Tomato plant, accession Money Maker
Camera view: vertical (180 deg); turntable rotation: 0 degrees
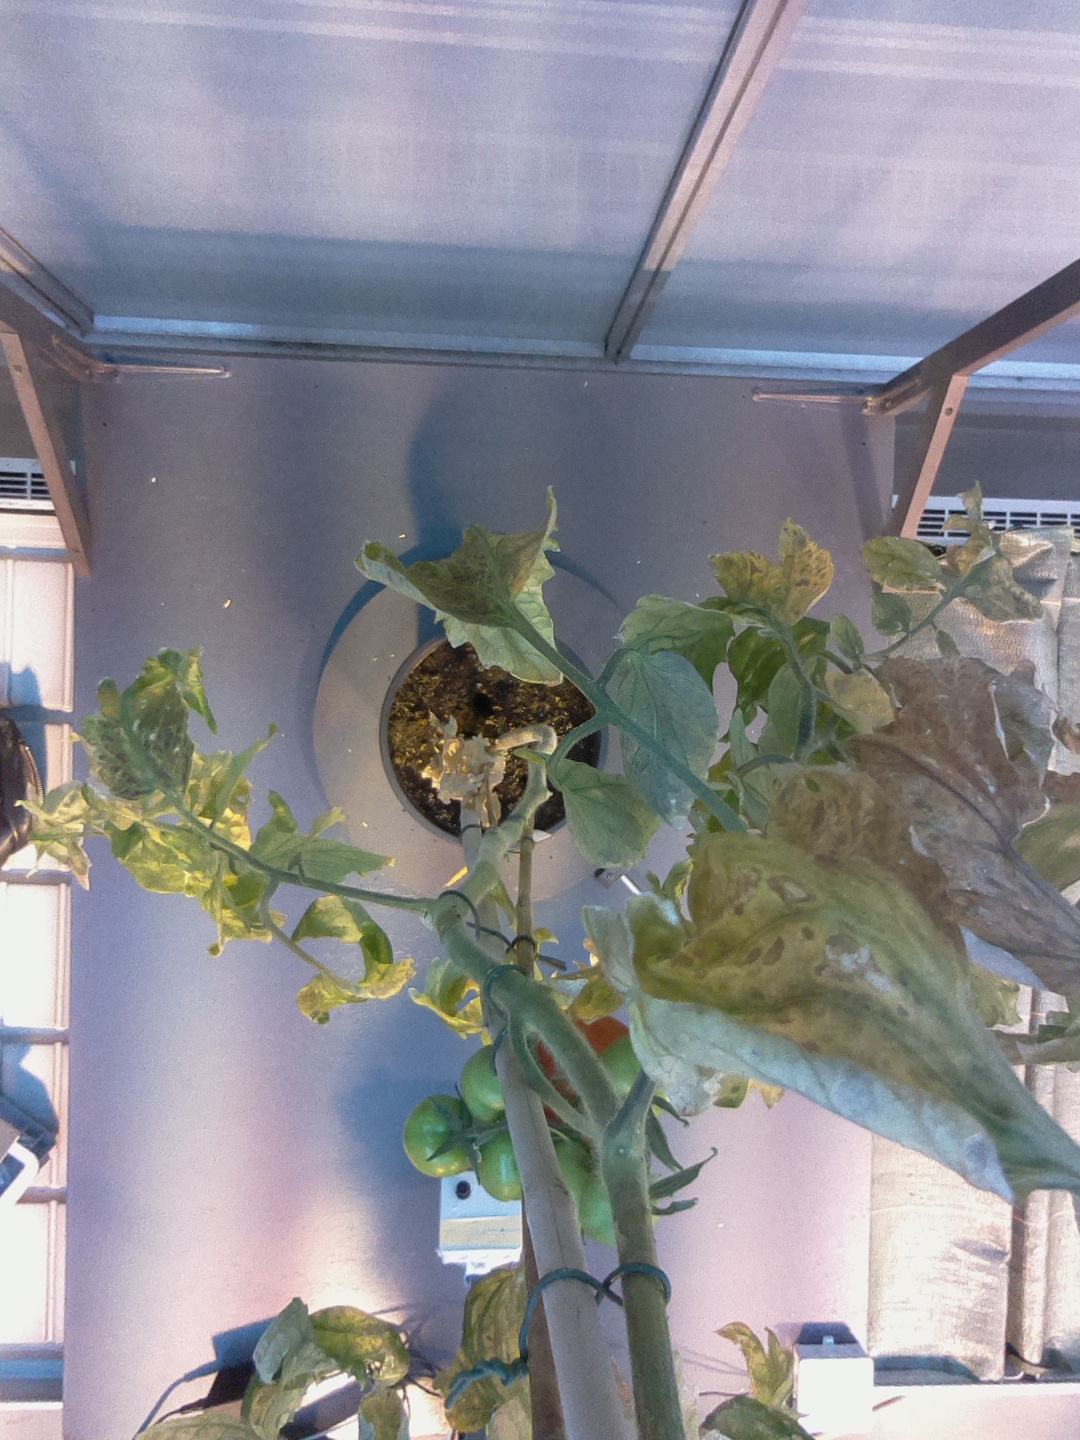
BBCH growth stage 81: 10%-20% of fruits show typical fully ripe color